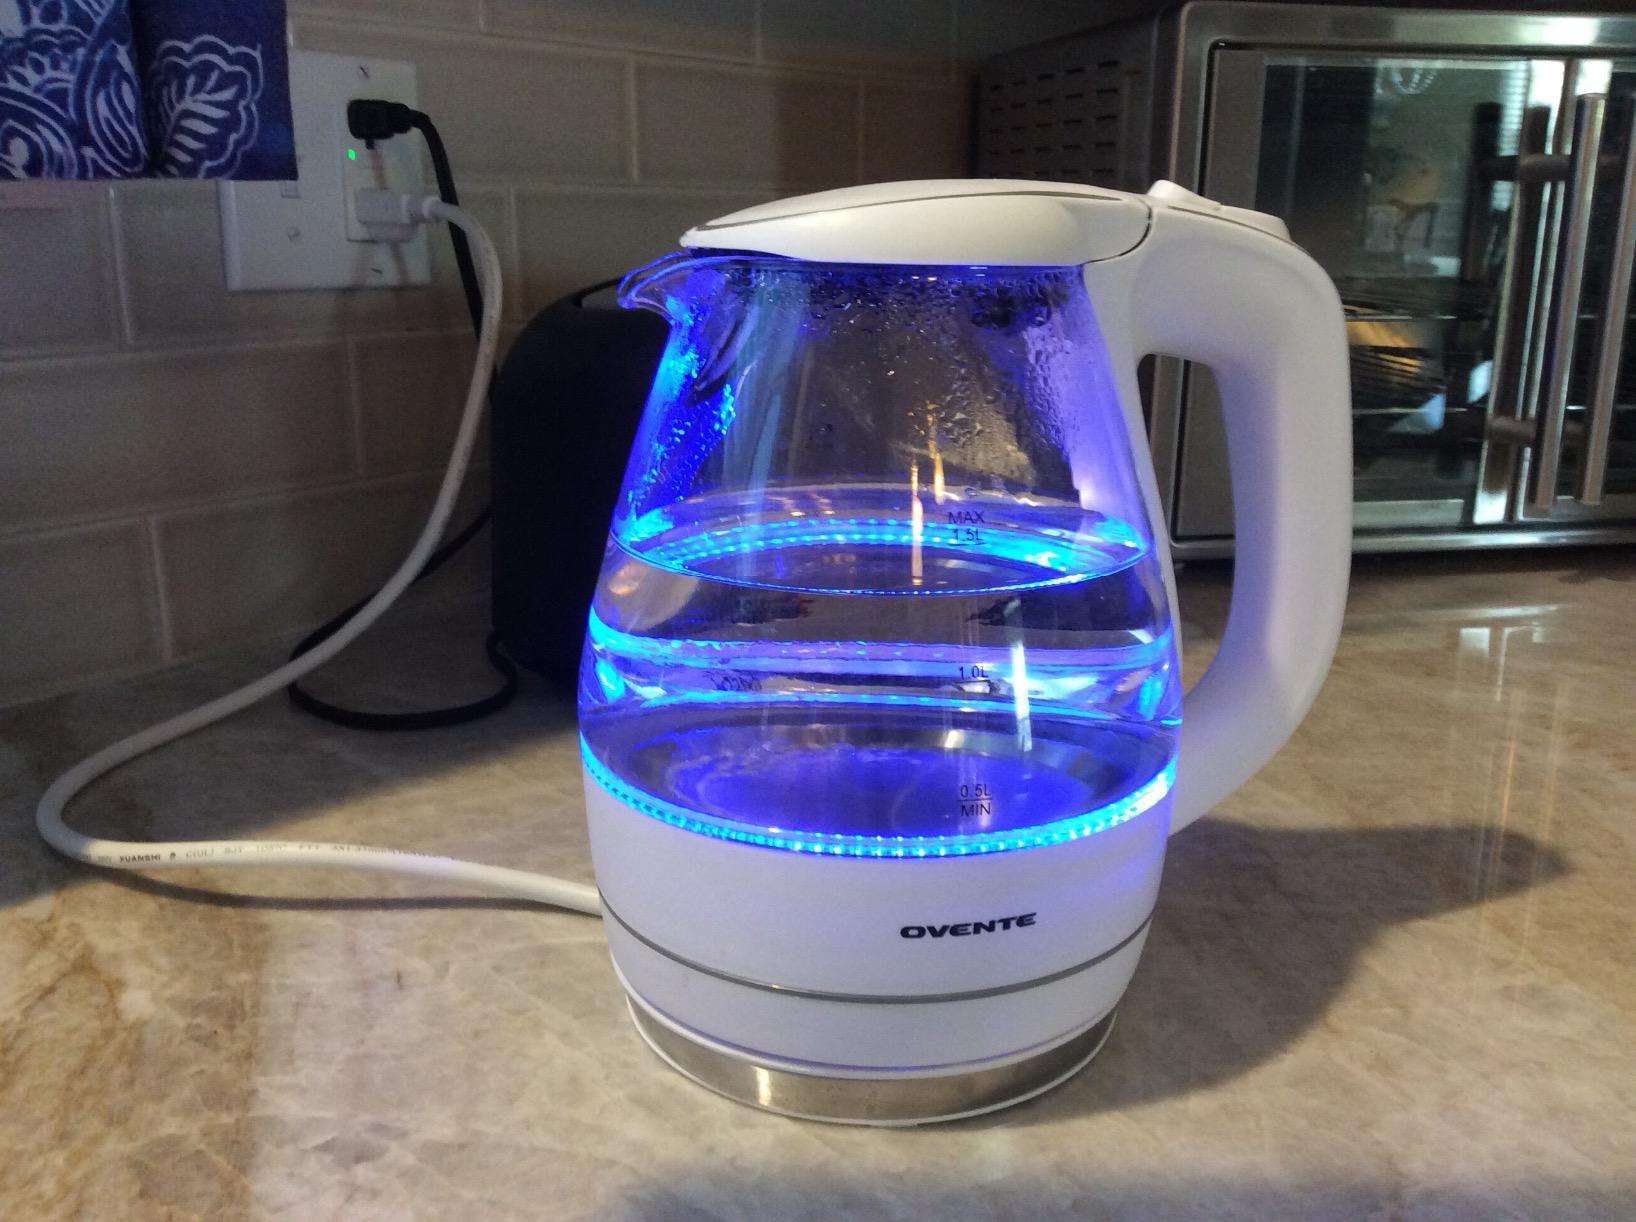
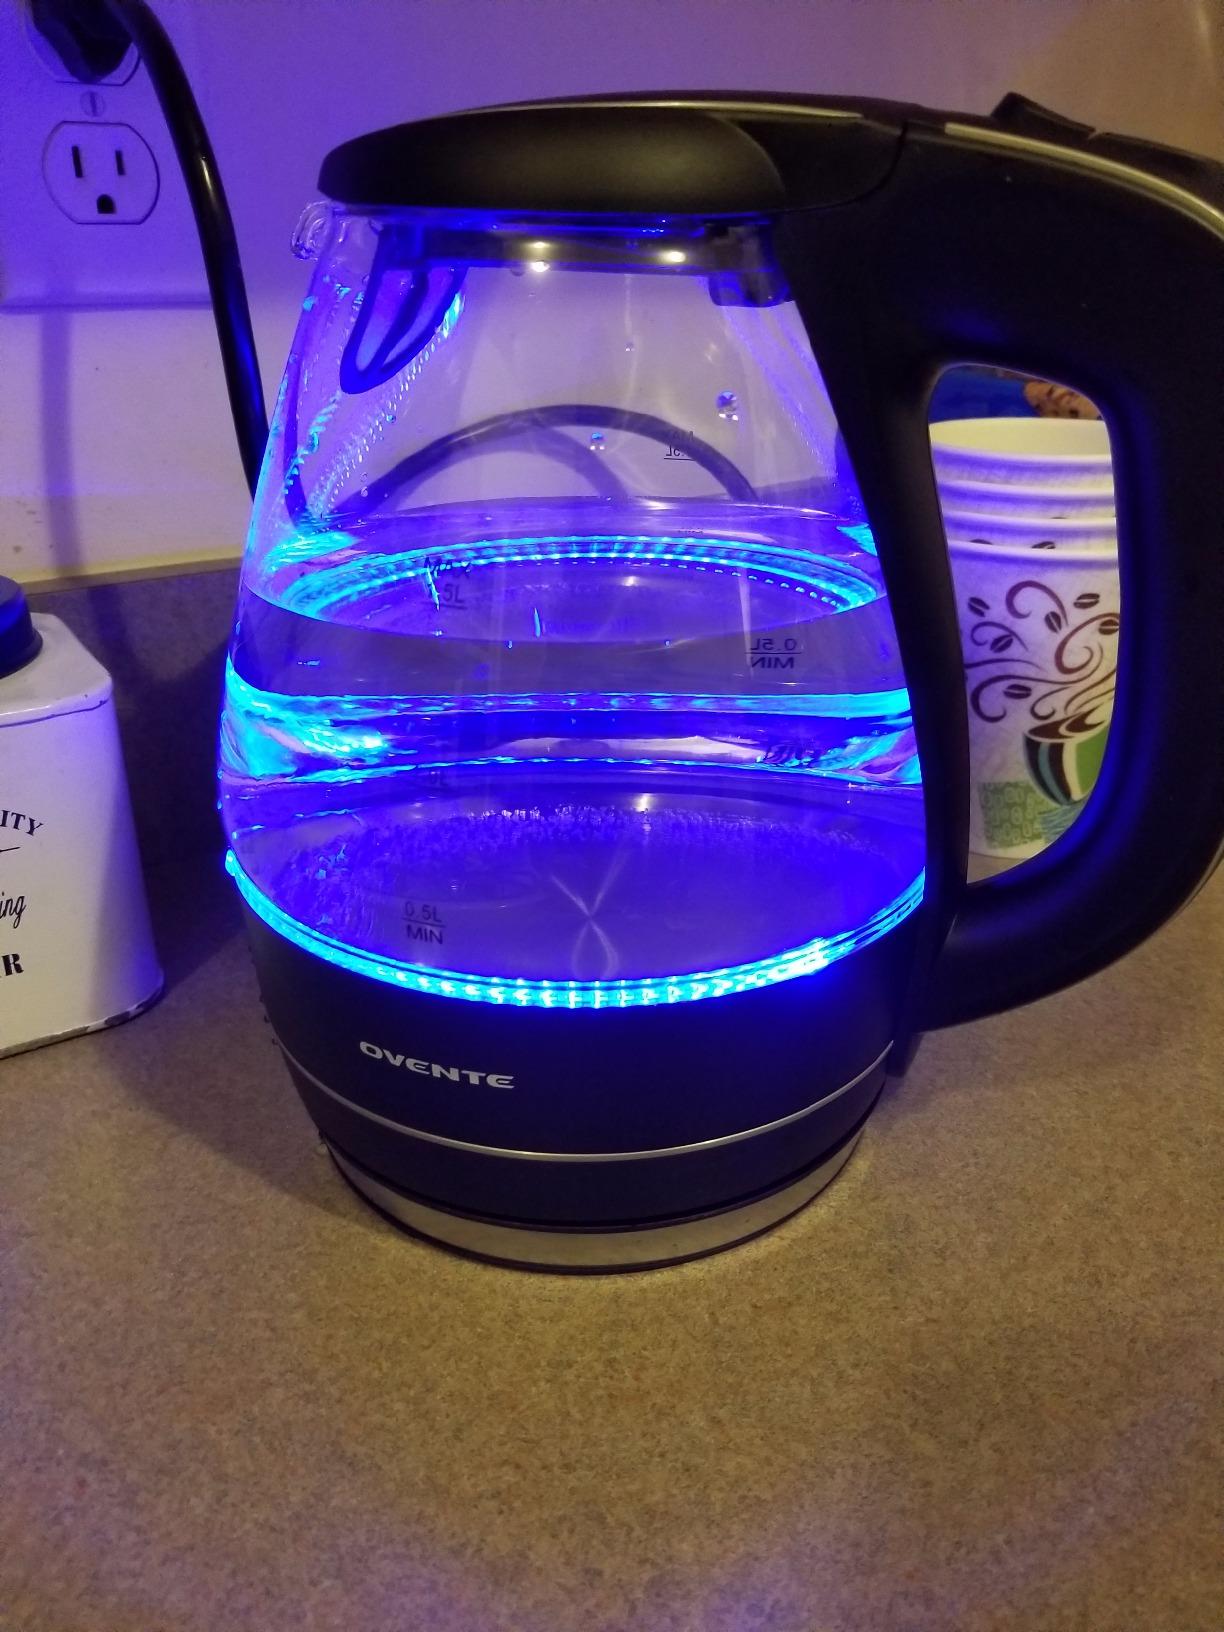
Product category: items_kettle
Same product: no